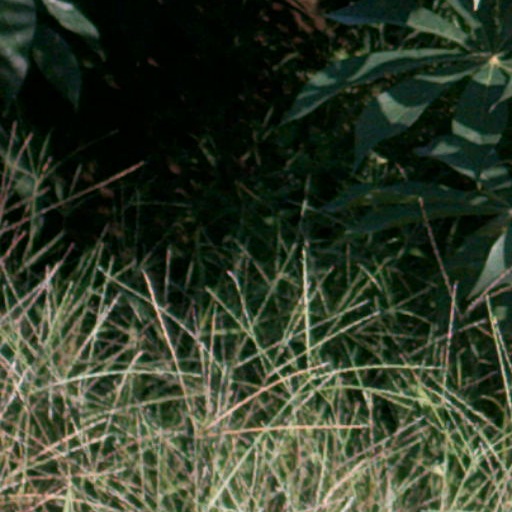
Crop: cassava